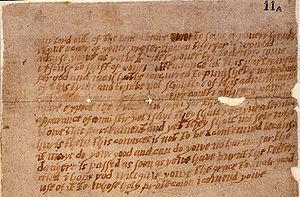
La conspiration des Poudres est un attentat manqué contre le roi Jacques Iᵉʳ d'Angleterre et le Parlement anglais par un groupe de catholiques provinciaux anglais conduits par sir Robert Catesby.